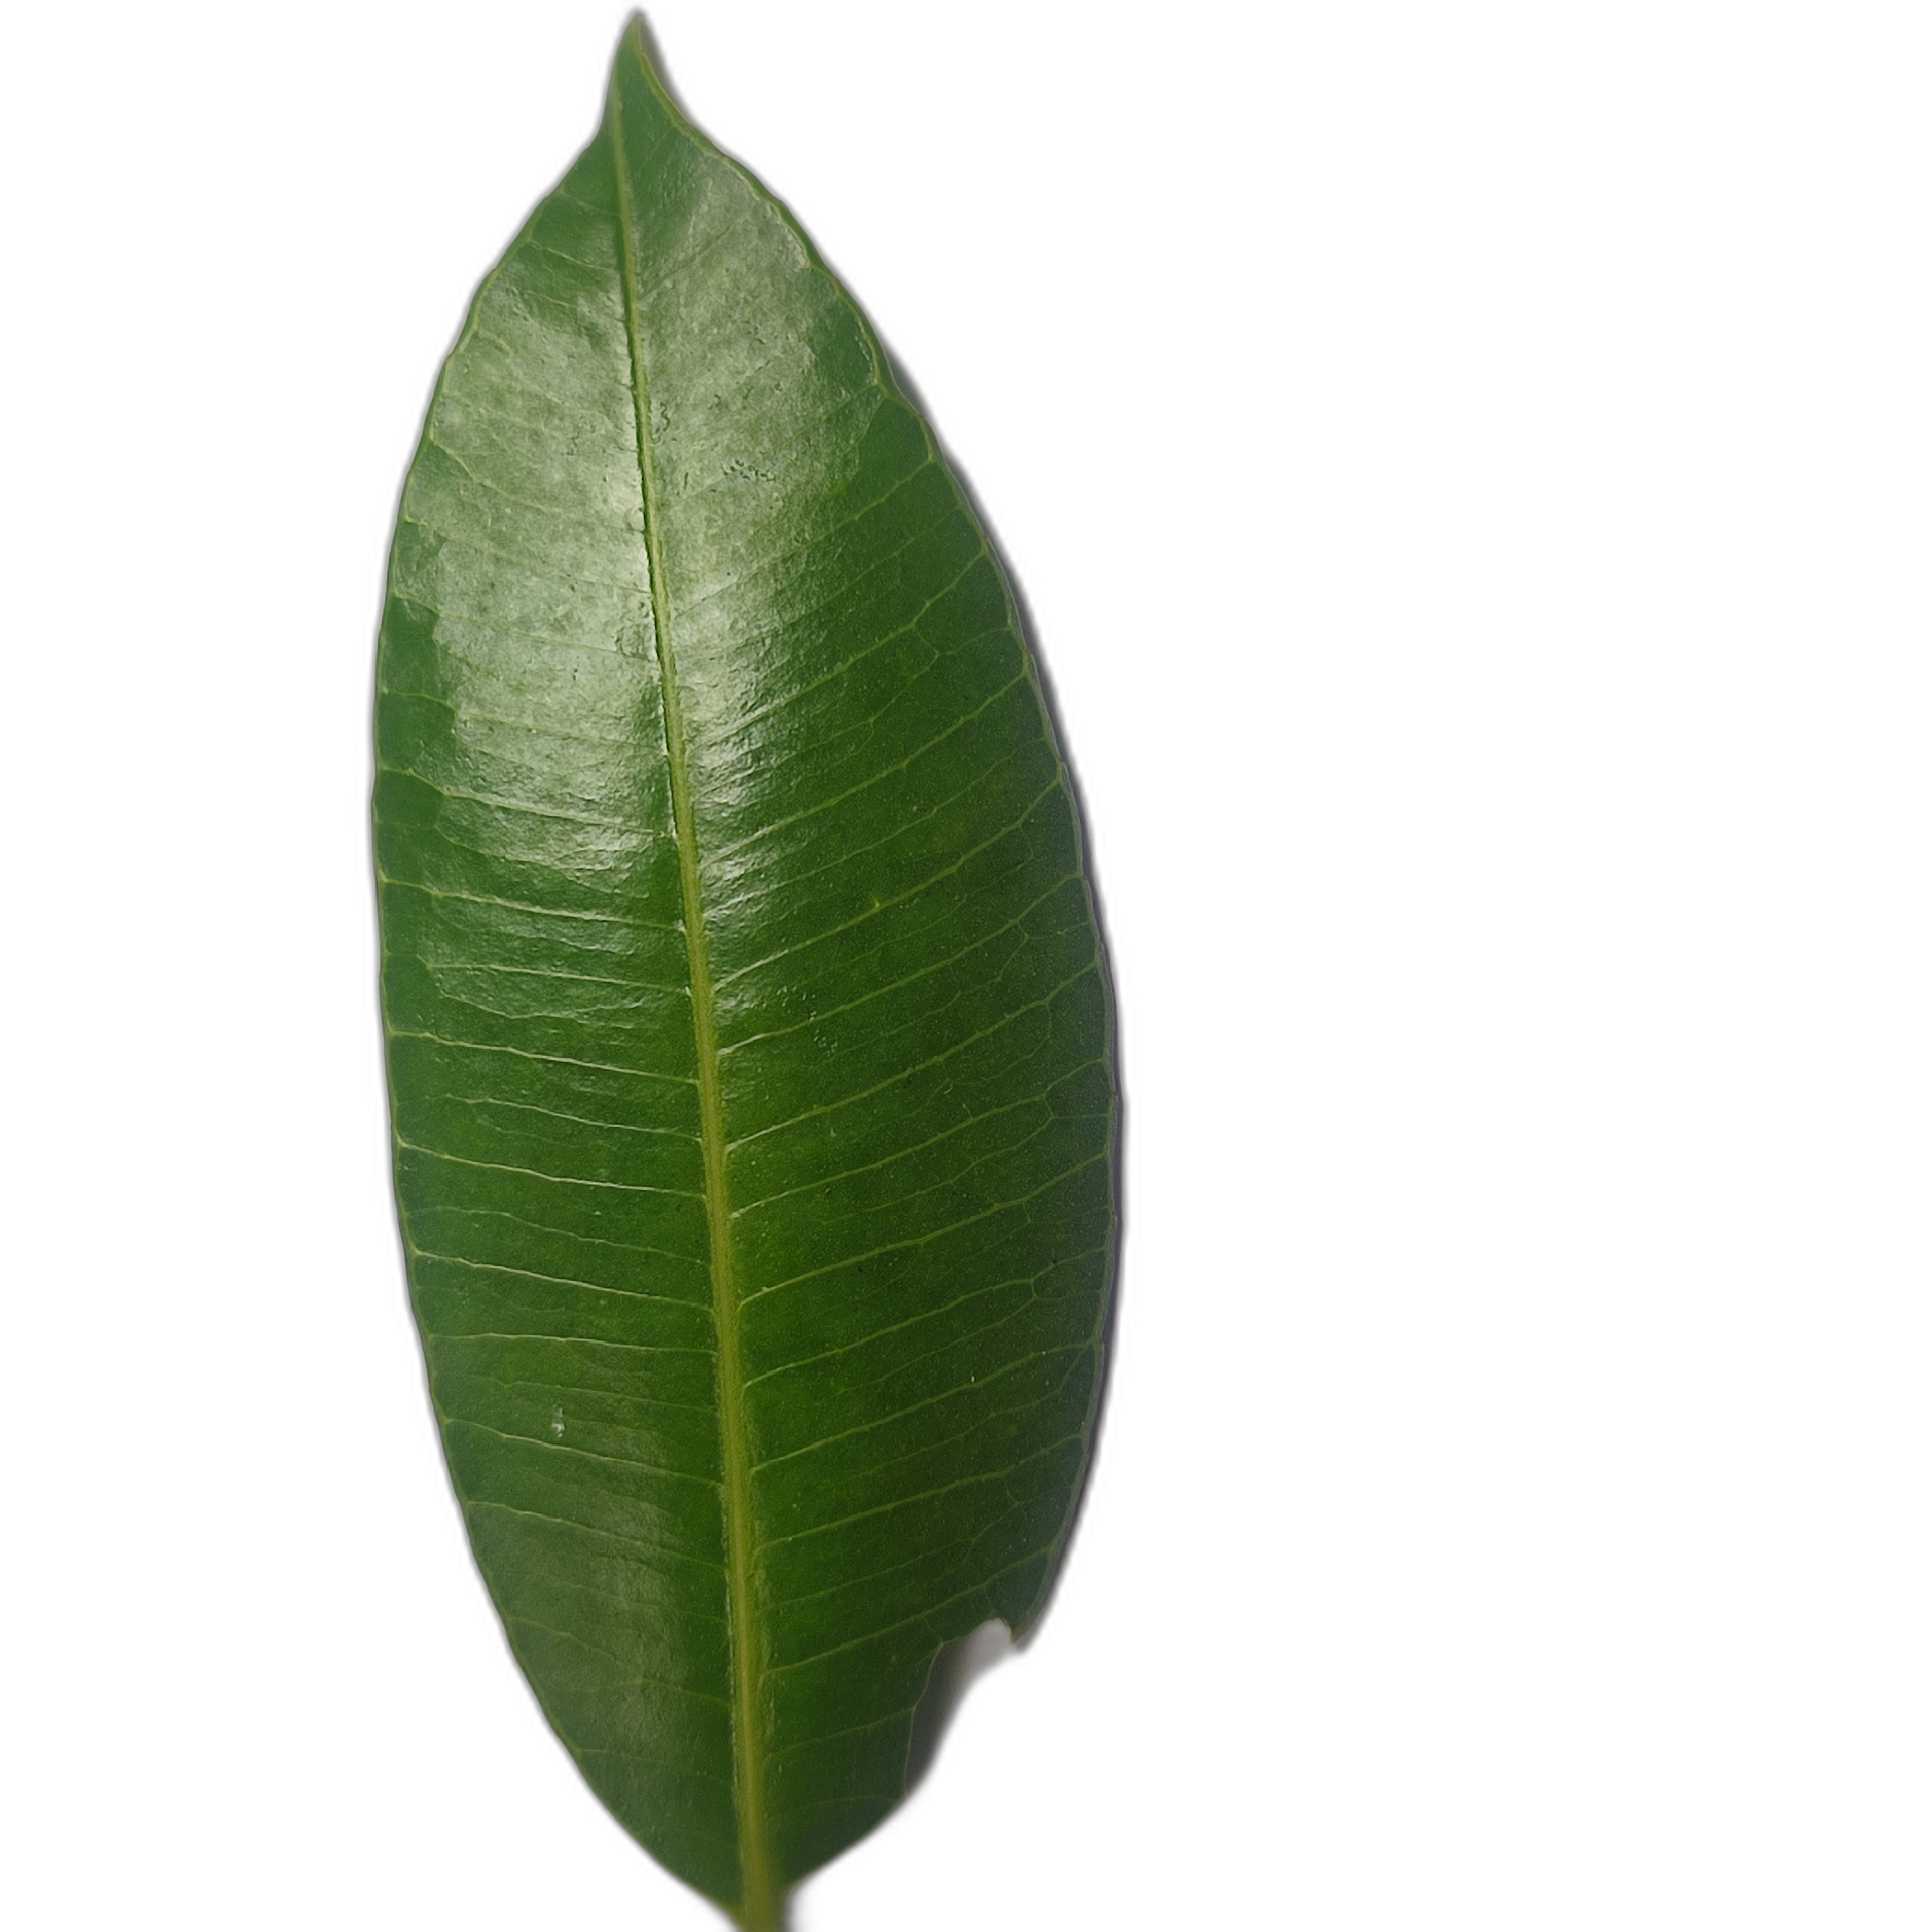
Label: healthy